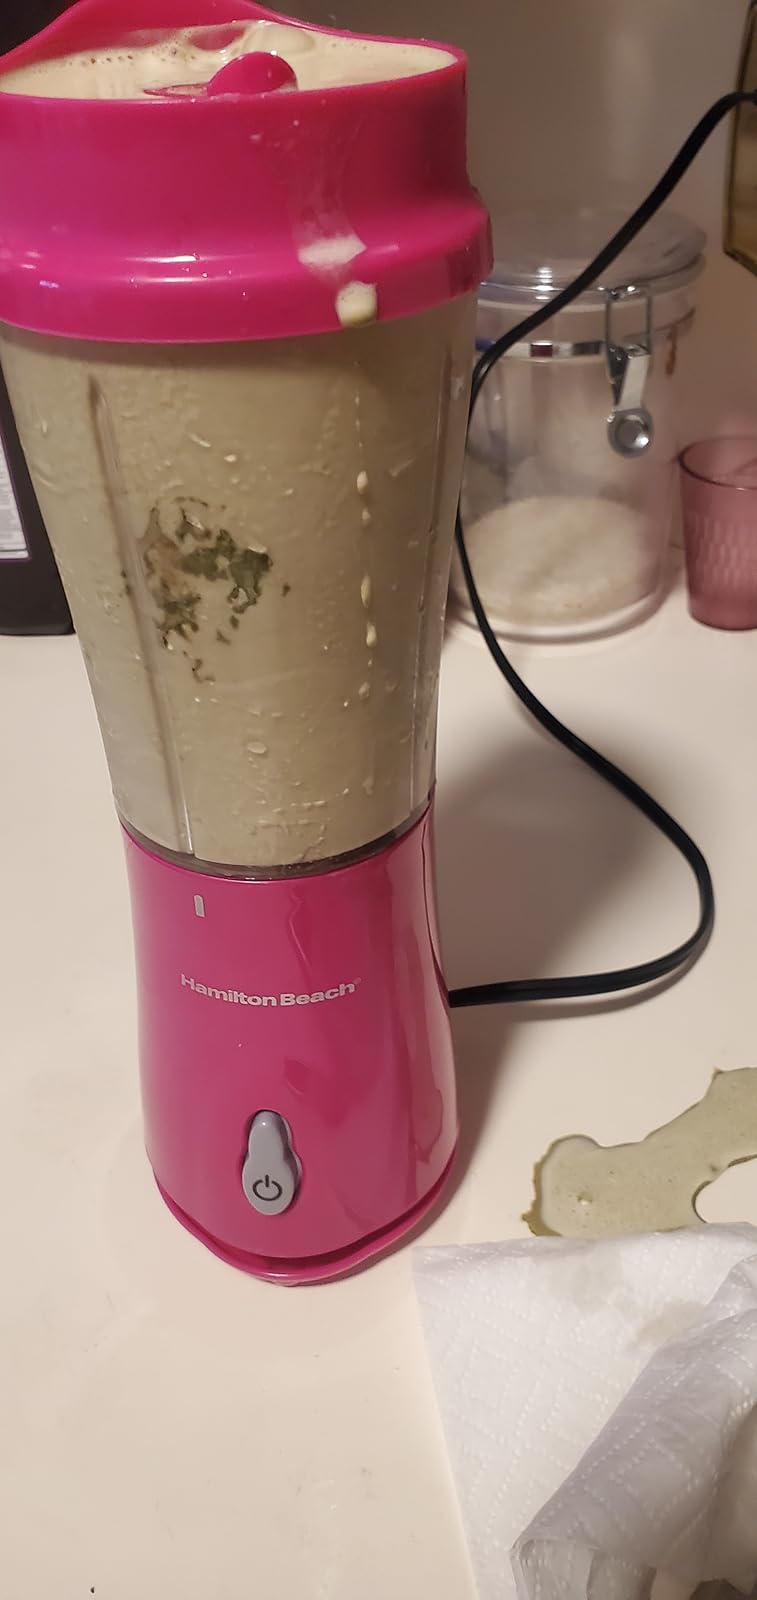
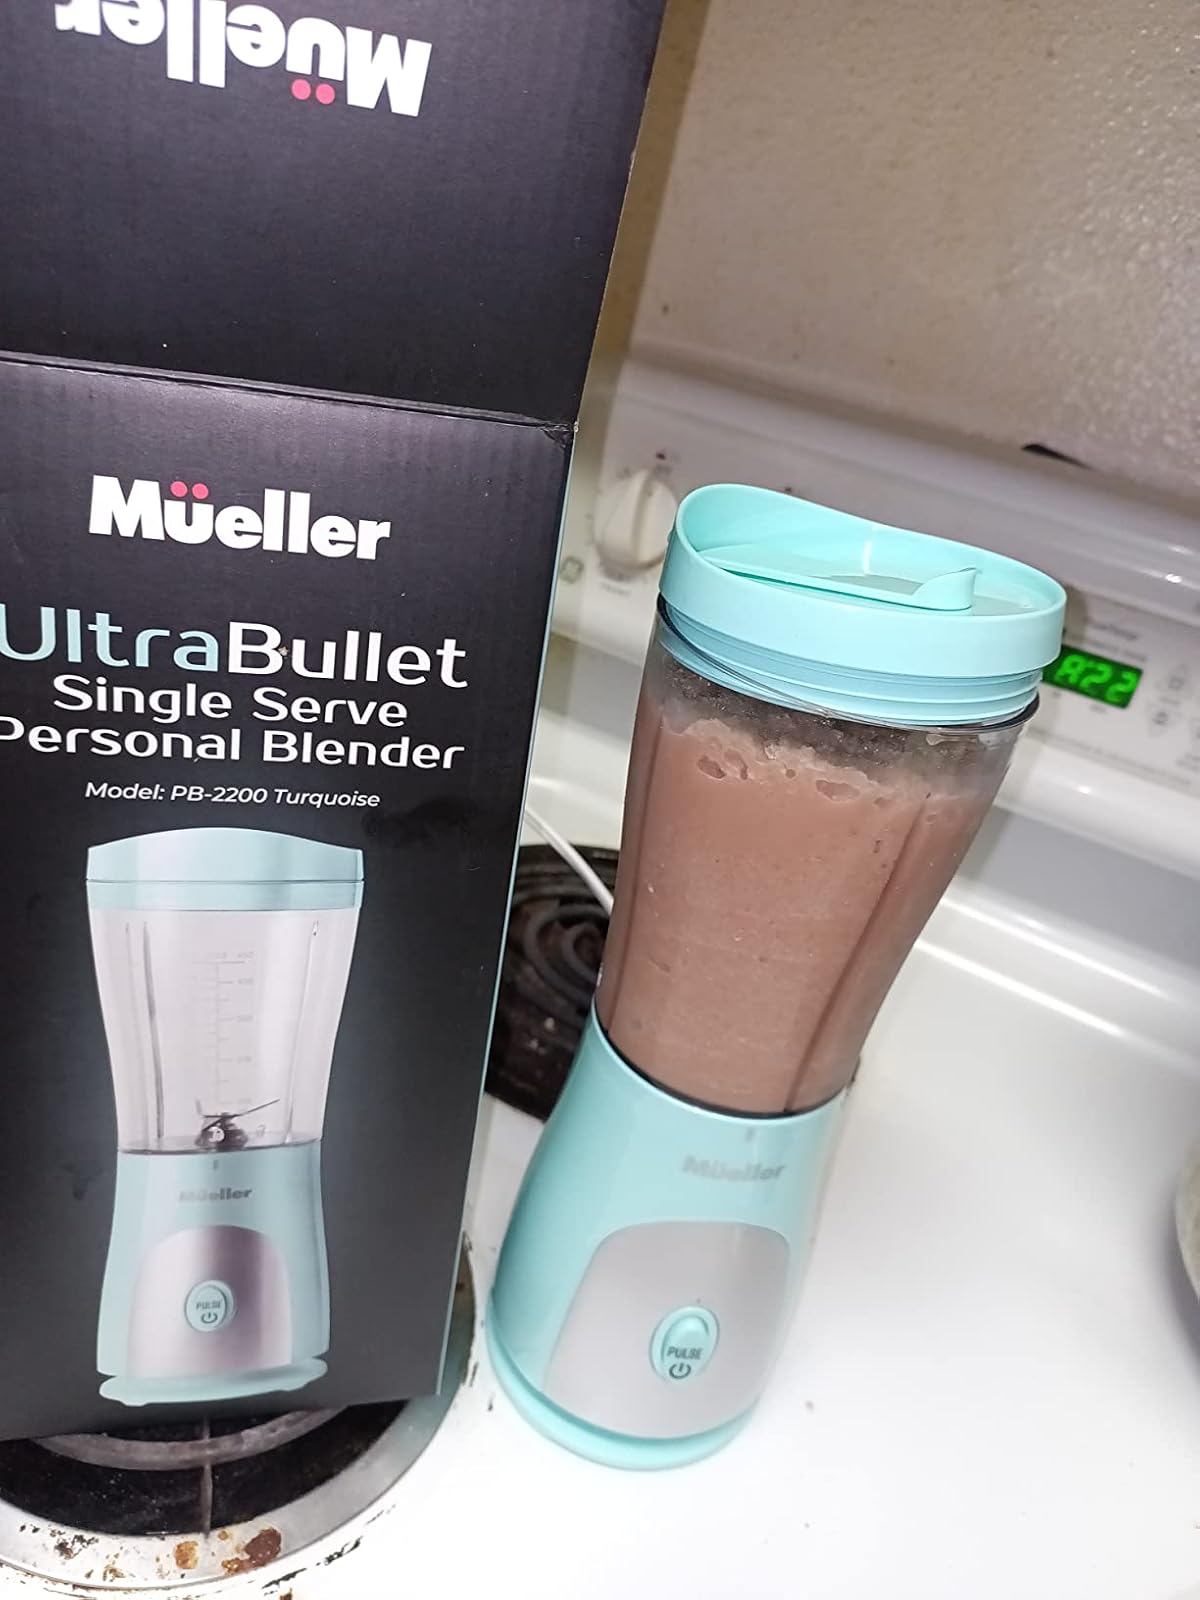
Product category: items_blender
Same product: no